Santa Cruz das Flores

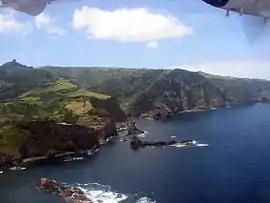
The Bay of Alagoa, a point where farmers exported oranges and where imports to the north eastern part of the island were channelled

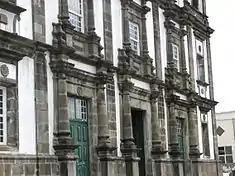
The ornate facade of the Church of Nossa Senhora da Conceição, the centre of religious life until the expulsion of the religious orders

The earliest record of the northern municipality referred to the village of Santa Cruz das Flores, in 1548. Transcribing the works of Father [Gaspar Frutuoso], Francisco Gomes documented the arrival of the crew of the nau "Nossa Senhor da Misericórida". He included Gaspar Frutuoso's 1589 reference, described the growing urban area of Santa Cruz as a "well divided and plane villa" covered in thatched roofs. Ponta Delgada, he continued, was a "parish of 30 neighbours" surrounding its small hermitage (dedicated to Santo Amaro, even as its ecclesiastical patron since the 16th century was the apostle Peter).